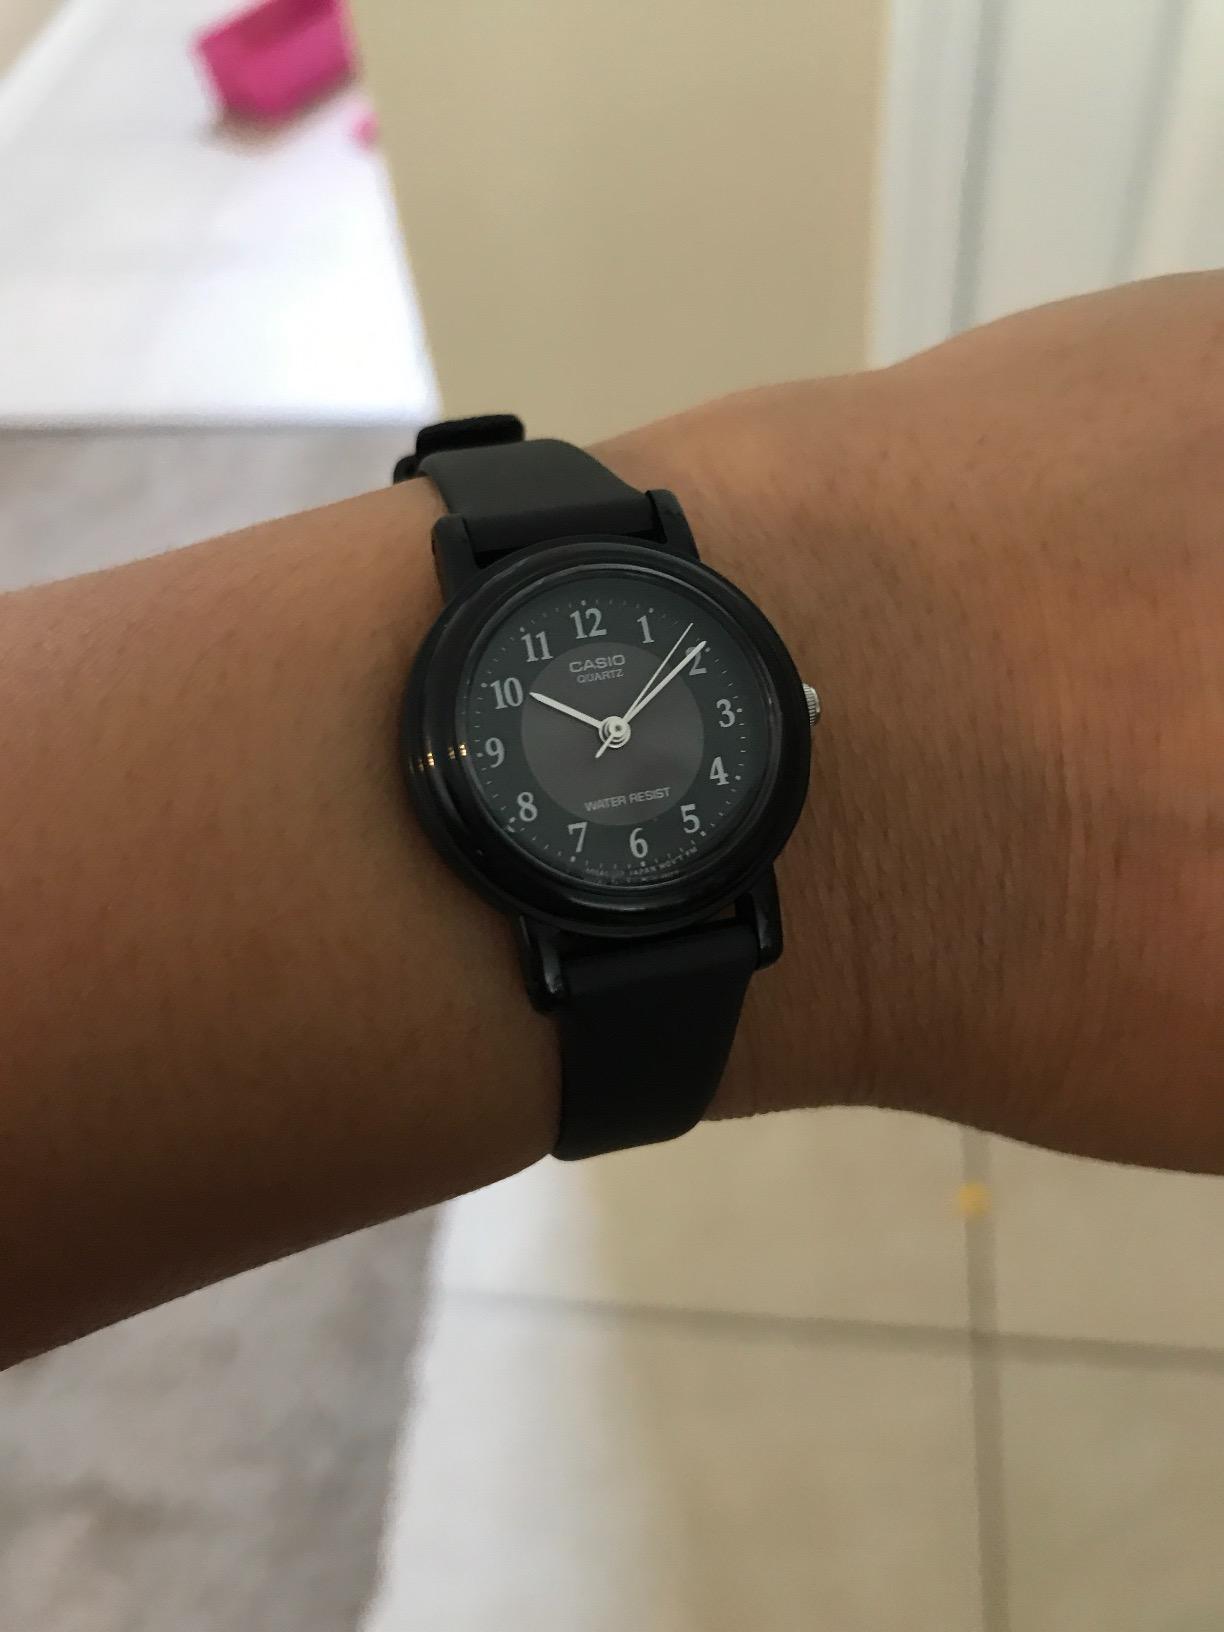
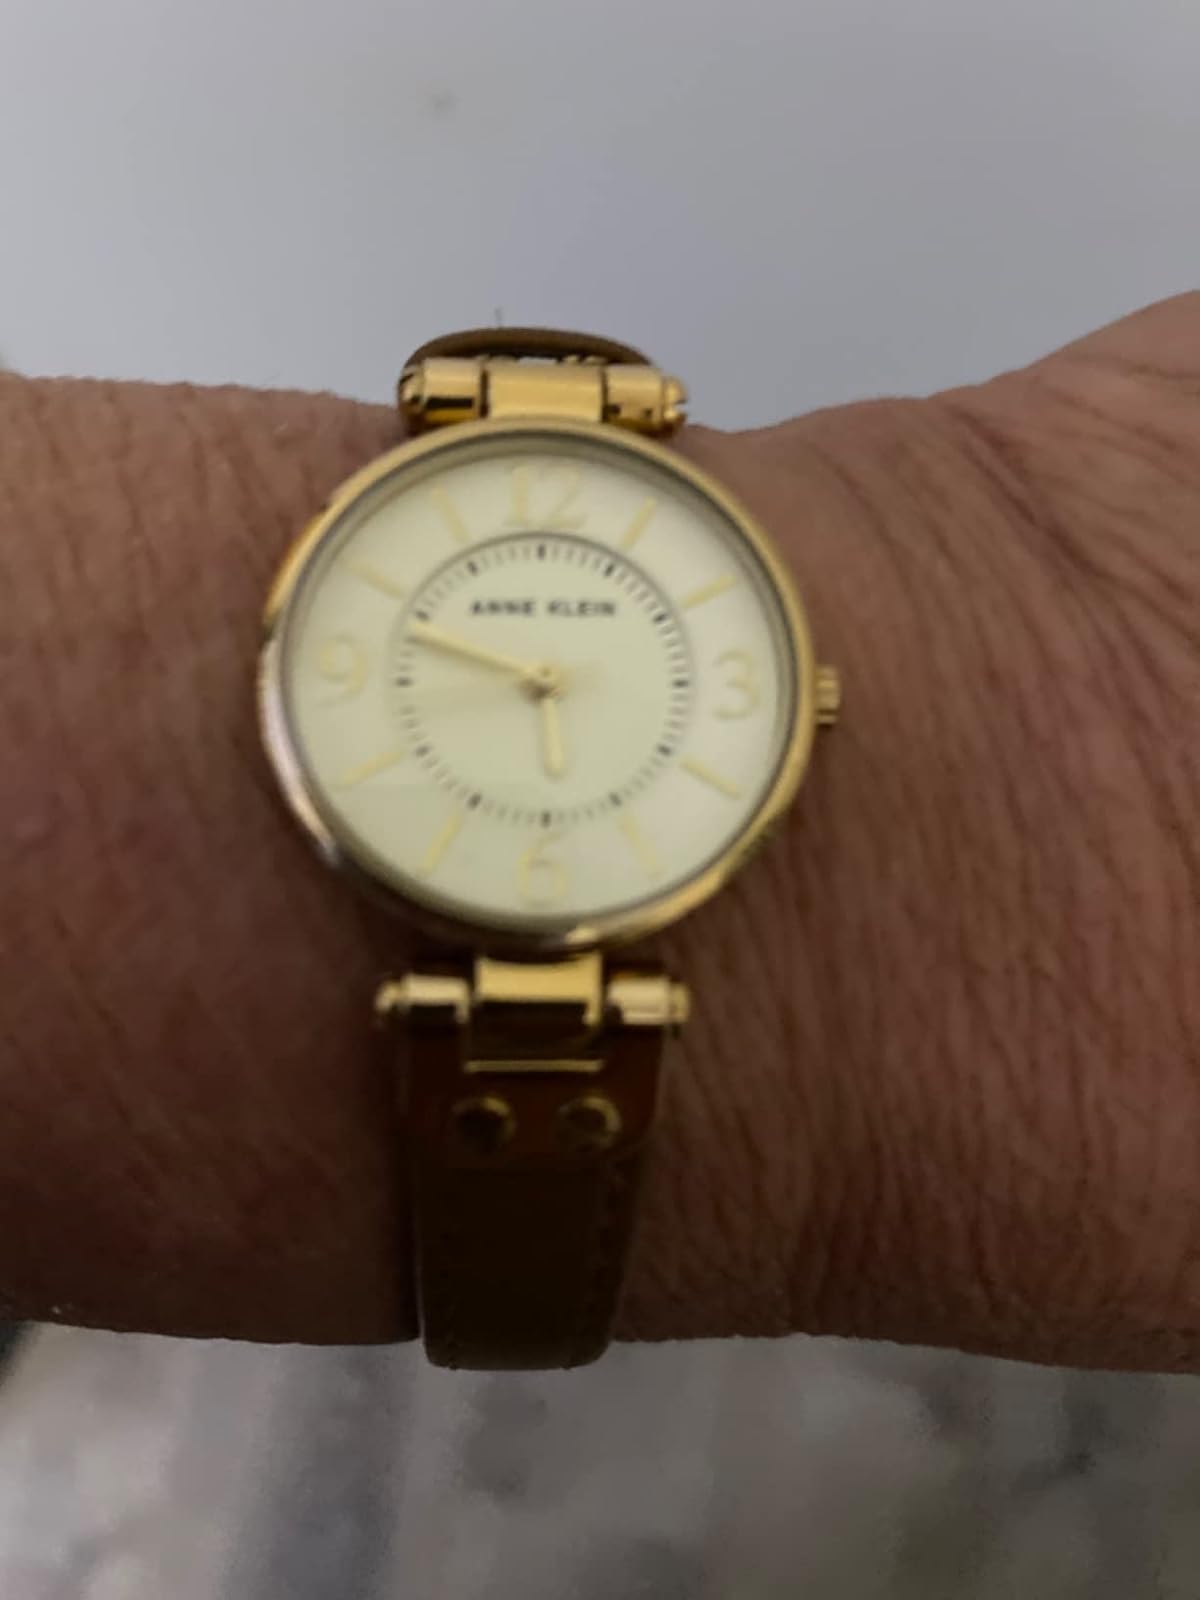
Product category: accessories_watch
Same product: no